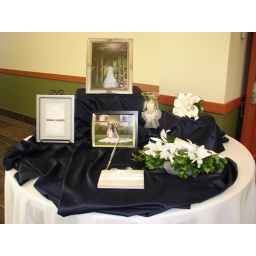
wedding sign in table decorated- sign in book, cone, fllowers, tulle, satin, brides photo candle